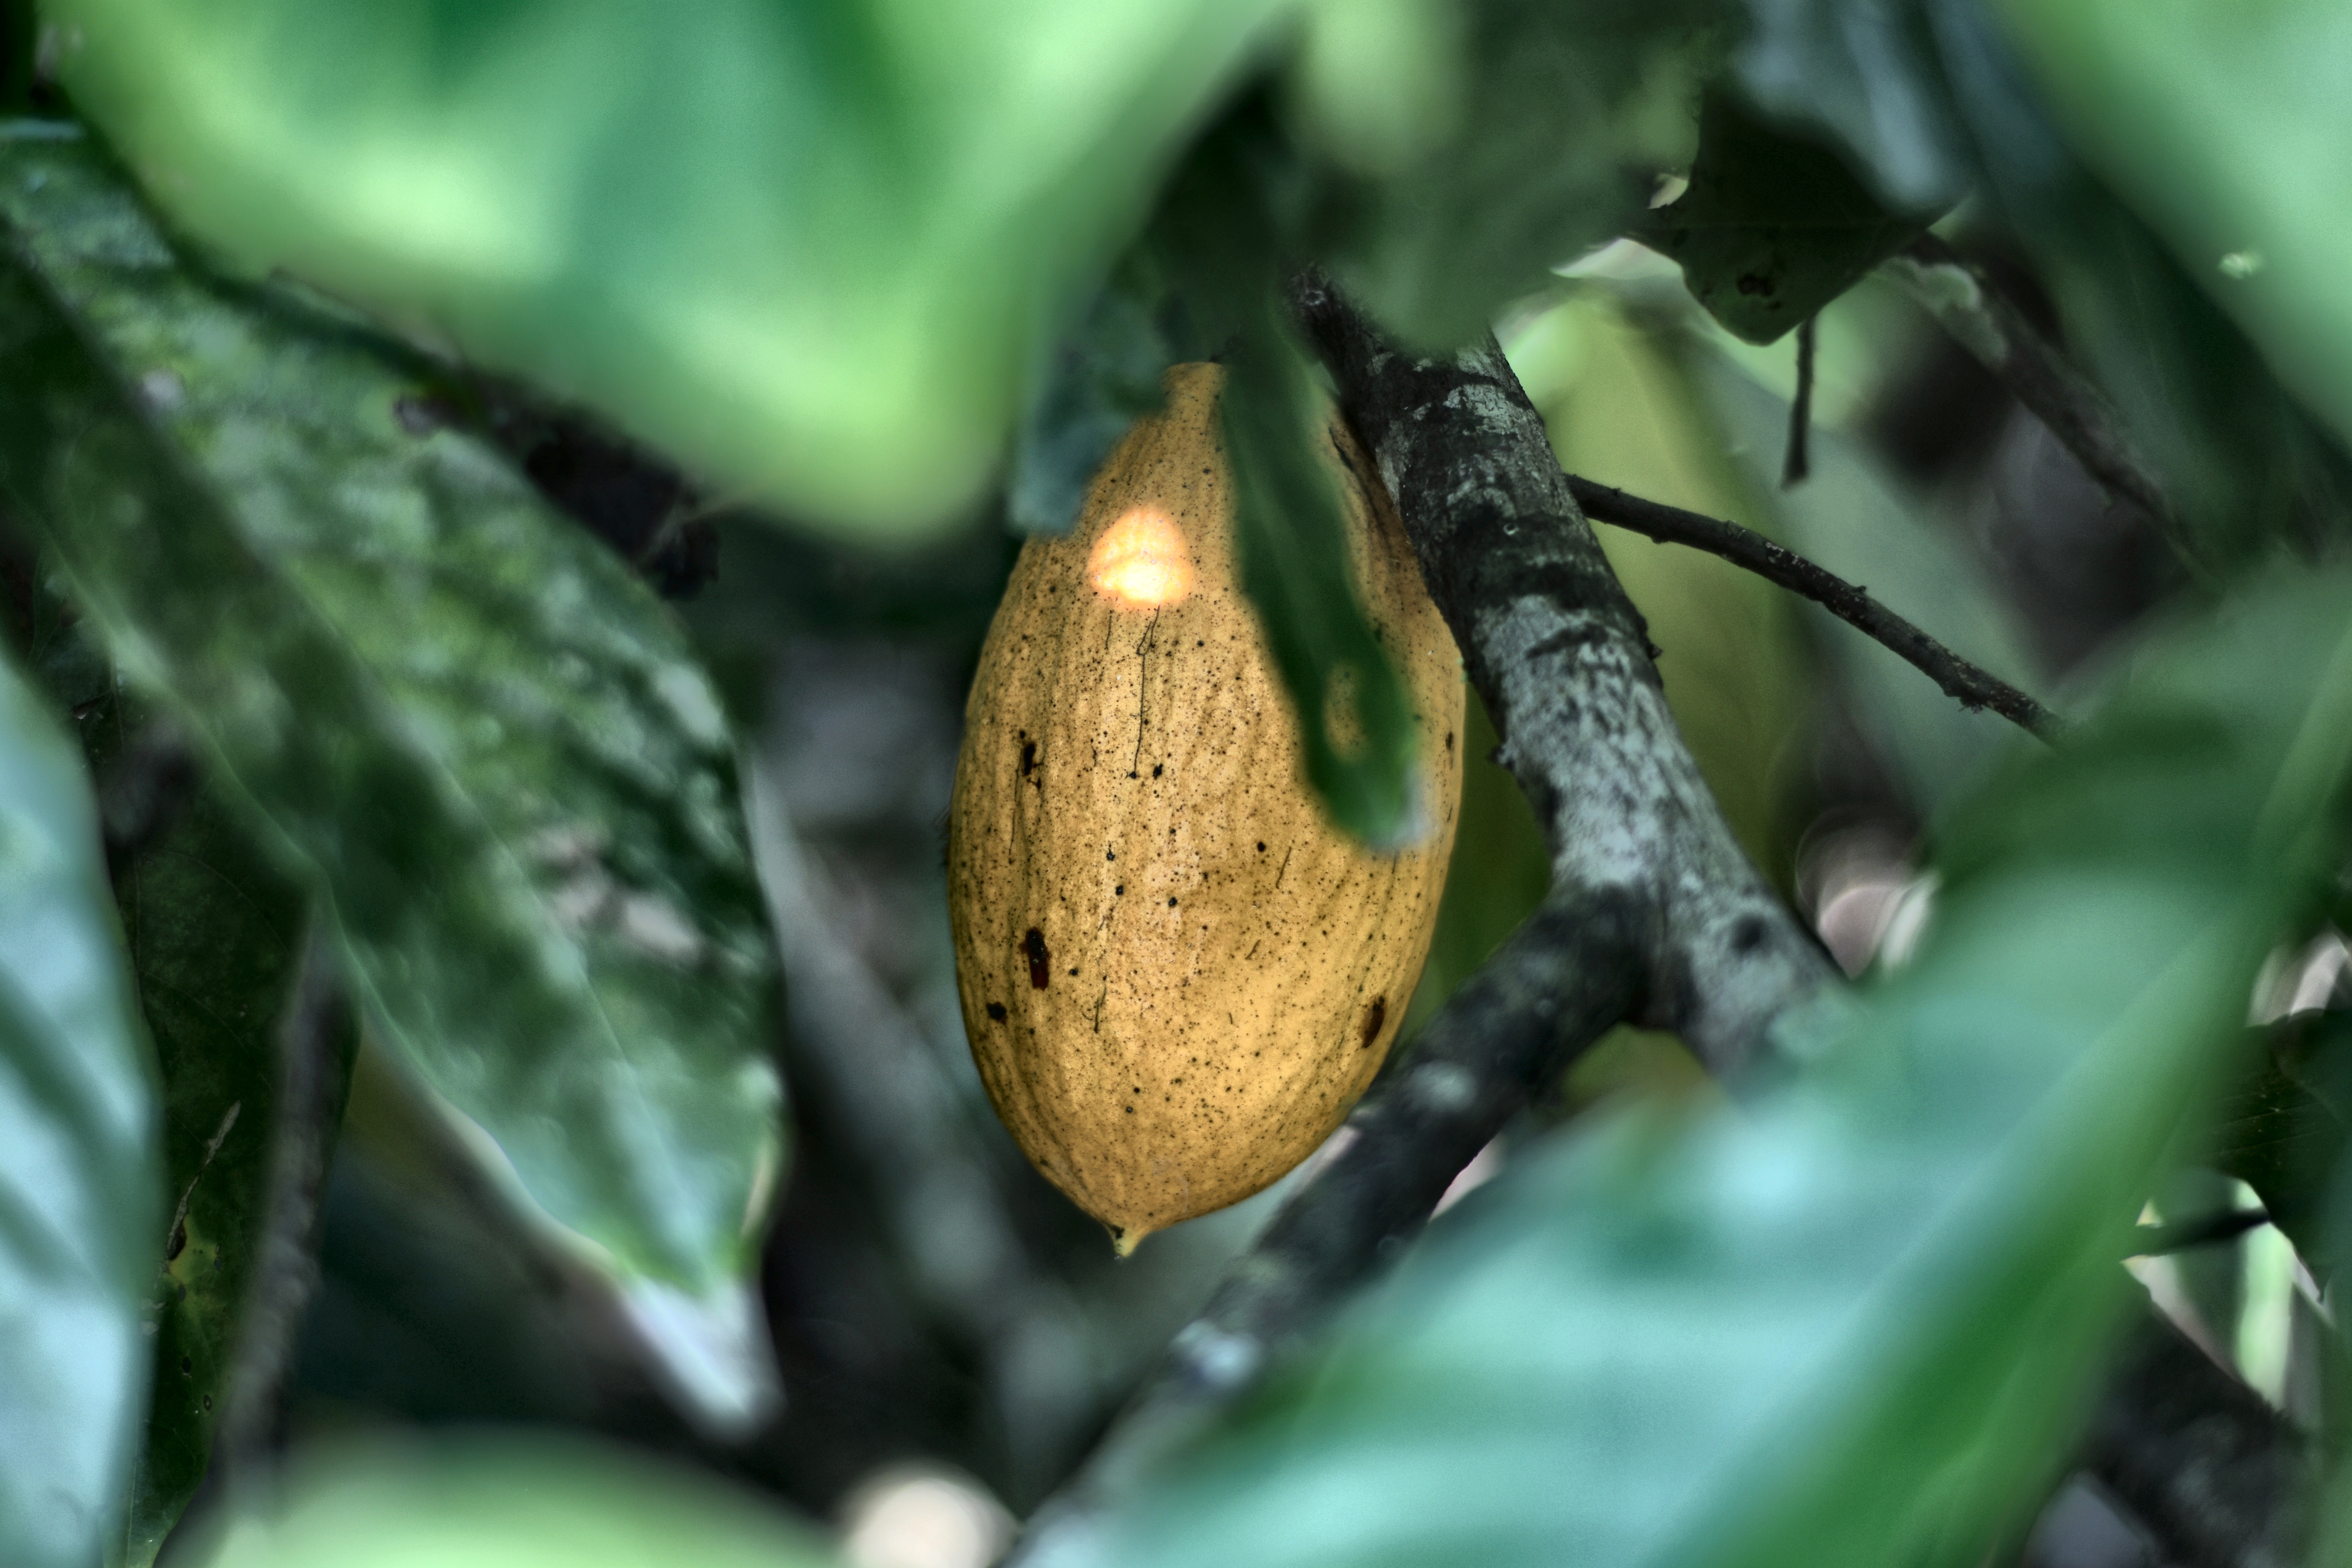
Maturity: mature
Variety: Angoleta